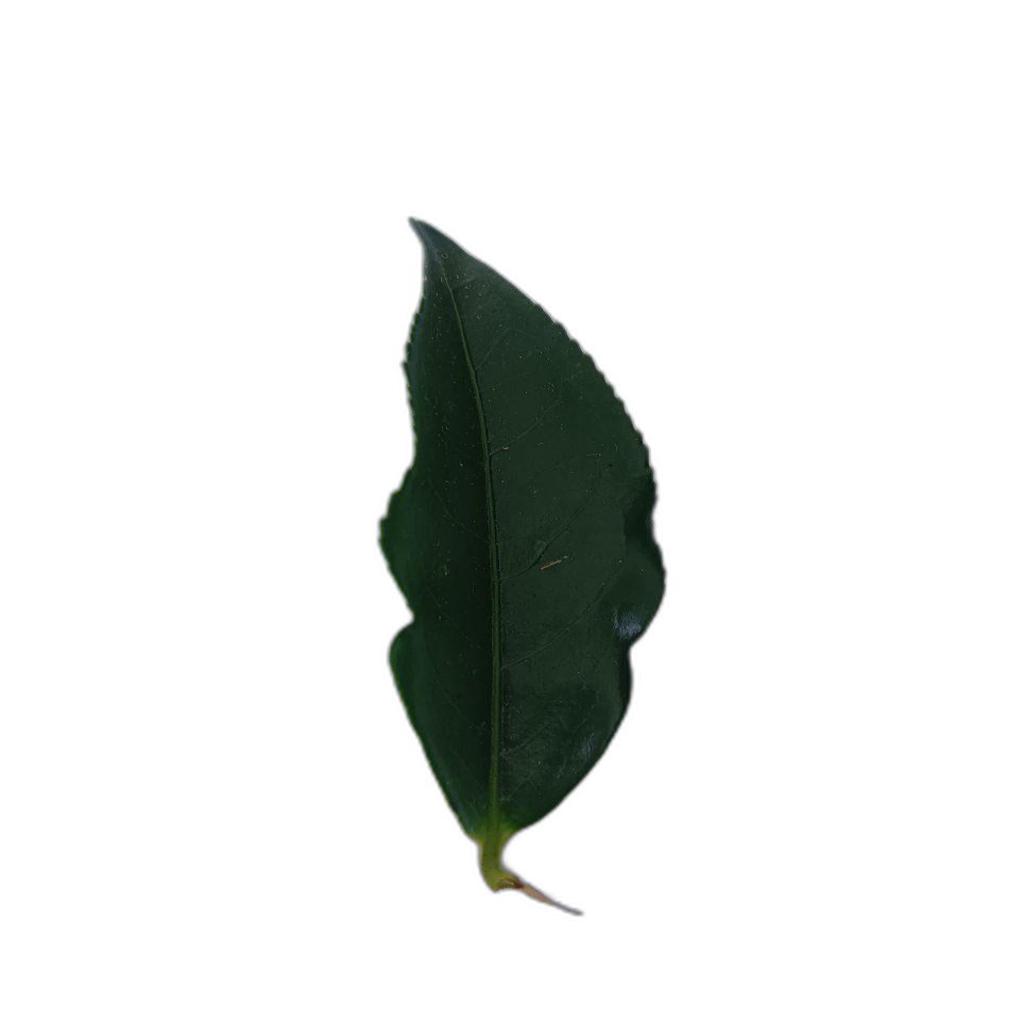
Label: Healthy